Ploudiry Parish close

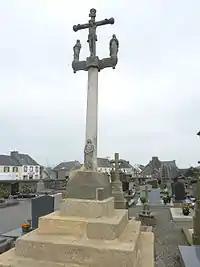
The calvary at Ploudiry

The calvary stands in the cemetery, on the north side of the enclosure. It has two dates, "1633" and "1868".